Night shark

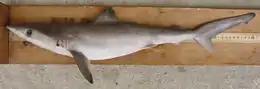
A juvenile night shark: After birth, young sharks grow quickly, thereby reducing their risk of predation.

Like other members of its family, the night shark is viviparous; once the developing embryos exhaust their supply of yolk, the depleted yolk sac is converted into a placental connection through which the mother delivers nourishment. Adult females have a single functional ovary (on the right) and two functional uteri, which are divided into separate compartments for each embryo. Within the uterus, the embryos lie lengthwise with their heads pointing the same direction as their mother. Most information known about the night shark's life history comes from the subpopulation off northeastern Brazil, and may not hold true in other parts of the species range. Northeastern Brazilian sharks mate throughout the summer, with the male biting at the female's body and fins as a prelude to copulation.